Carly Fiorina 2016 presidential campaign

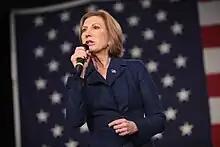
Fiorina speaking at an event hosted by the Iowa Republican Party in October 2015.

Her performances in early debates for the Republican primary nomination, particularly her rebukes of front-runner Donald Trump in the debate on September 16, 2015, earned her a significant spike in the polls from 3% to 15% post-debate, but her polling numbers dropped to 4% by October, and to 3% in December.